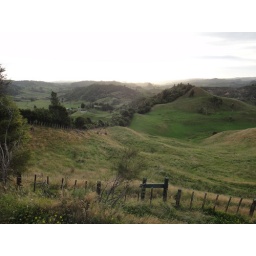
The hills around the Waitomo caves before going down black water rafting to spot glow-worms...